Crown Jewels of the United Kingdom

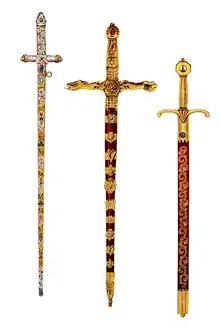
Left to right: The Sword of Offering, the Sword of State, and the Sword of Mercy

A relatively modest gold coronet was made in 1728 for Frederick, Prince of Wales, the eldest son of George II. It takes the form laid down in a royal warrant issued by Charles II in 1677, which states "the Son & Heir apparent of the Crown for the time being shall use & bear his coronett composed of crosses & flowers de Lizs with one Arch & in the midst a Ball & Cross". The single arch denotes inferiority to the monarch while showing that the prince outranks other royal children, whose coronets have no arches. Frederick never wore his coronet; instead, it was placed on a cushion in front of him when he first took his seat in the House of Lords. It was subsequently used by George III, George IV, and Edward VII when they were Princes of Wales. Due to its age, a new silver-gilt coronet was made for the future George V to wear at Edward VII's coronation in 1902. In contrast to the earlier coronet, which has a depressed arch, the arch on this one is raised. At George's coronation in 1911 the coronet was worn by his eldest son, Edward, who was invested as Prince of Wales at Caernarfon Castle a month later. The revival of this public ceremony, not performed since the early 17th century, was intended to boost the Royal family's profile in Wales. Princely regalia known as the Honours of Wales were designed for the occasion by Goscombe John, comprising a Welsh gold circlet with pearls, amethysts and engraved daffodils; a rod; a ring; a sword; and a robe with doublet and sash. After he became king in 1936, Edward VIII abdicated the same year and emigrated to France, where the 1902 coronet remained in his possession until his death in 1972. In its absence, a new coronet had to be created in 1969 for the investiture of the future Charles III, which is made from gold and platinum and is set with diamonds and emeralds. Both it and the rod were added to the Jewel House in 2020, joining the 1728 and 1902 coronets.